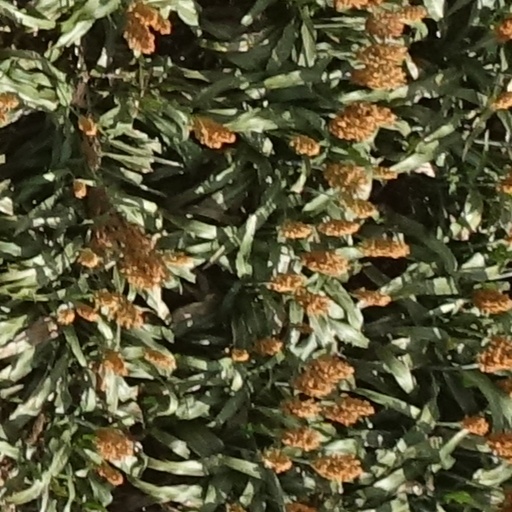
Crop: sorghum